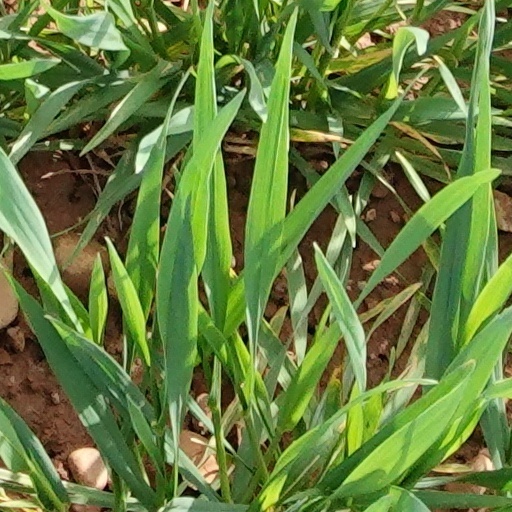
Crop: wheat